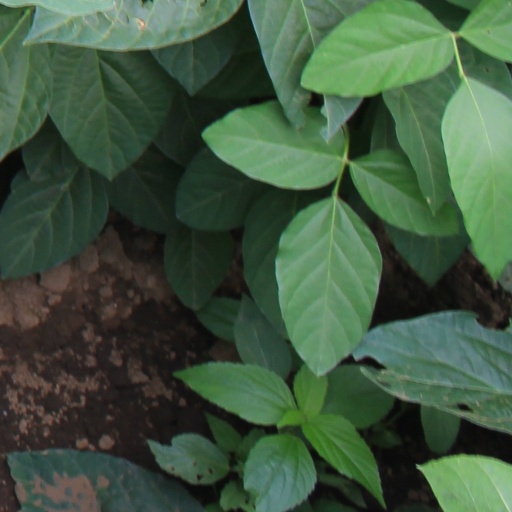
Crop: soybean